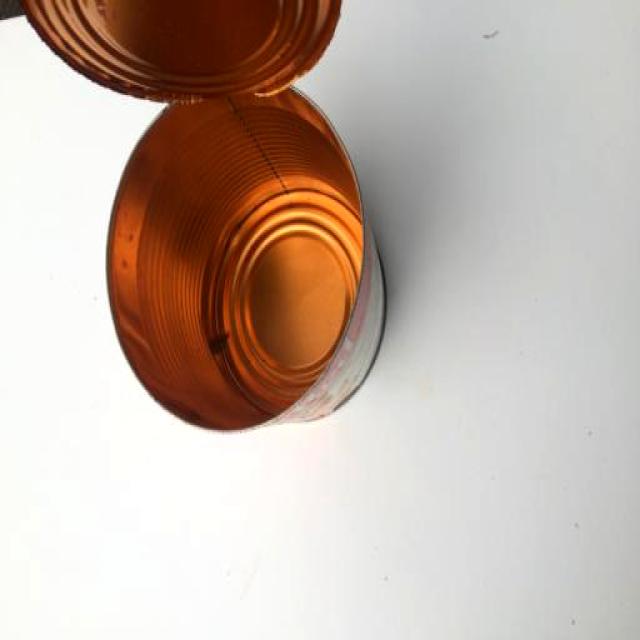
Label: Metal